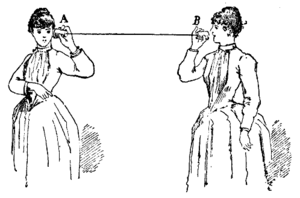
Le téléphone à ficelle ou yaourtophone est un dispositif de téléphonie acoustique fait de deux boites de conserve, gobelets en carton ou objets de forme similaire reliés par un fil.
L'histoire du téléphone présente la chronique du développement des téléphones dit mécaniques et électriques.
Une boîte de conserve, ou une boite de conserve, est un contenant métallique hermétique, permettant la mise en conserve des aliments et leur maintien à température ambiante. Traditionnellement, elle s’ouvre à l’aide d’un ouvre-boîte qui découpe le couvercle, à moins qu’elle ne soit dotée, comme c’est de plus en plus fréquemment le cas au XXIᵉ siècle, d’un dispositif d’ouverture facilitée.
Robert Hooke est un scientifique pluridisciplinaire anglais né le 18 juillet 1635 à Freshwater et mort le 3 mars 1703 à Londres. Il est considéré comme l'un des plus grands scientifiques expérimentaux du XVIIᵉ siècle et l'une des figures clés de la Révolution scientifique de l'époque moderne.
L’histoire des télécommunications, après l'utilisation de moyens primitifs, commence avec les premiers services postaux organisés, le développement du télégraphe, du téléphone, des communications sans fil puis numériques. C'est sans doute un des domaines où la technologie a évolué le plus fortement.